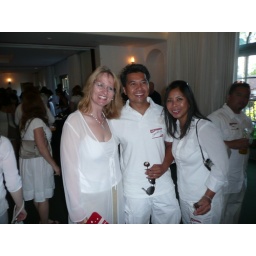
Me, James, and Lynette! (Yes, they really are both that cute in person too!)